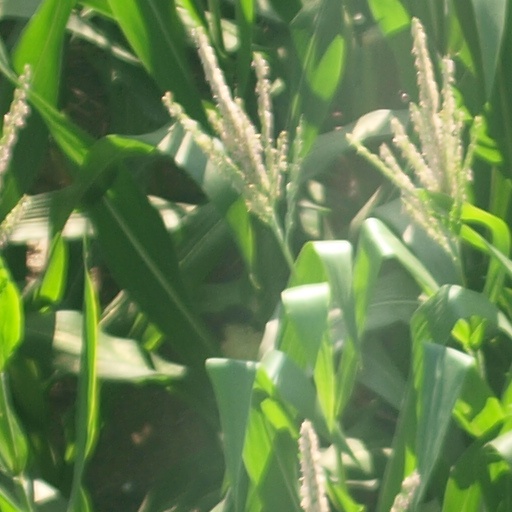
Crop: maize; corn